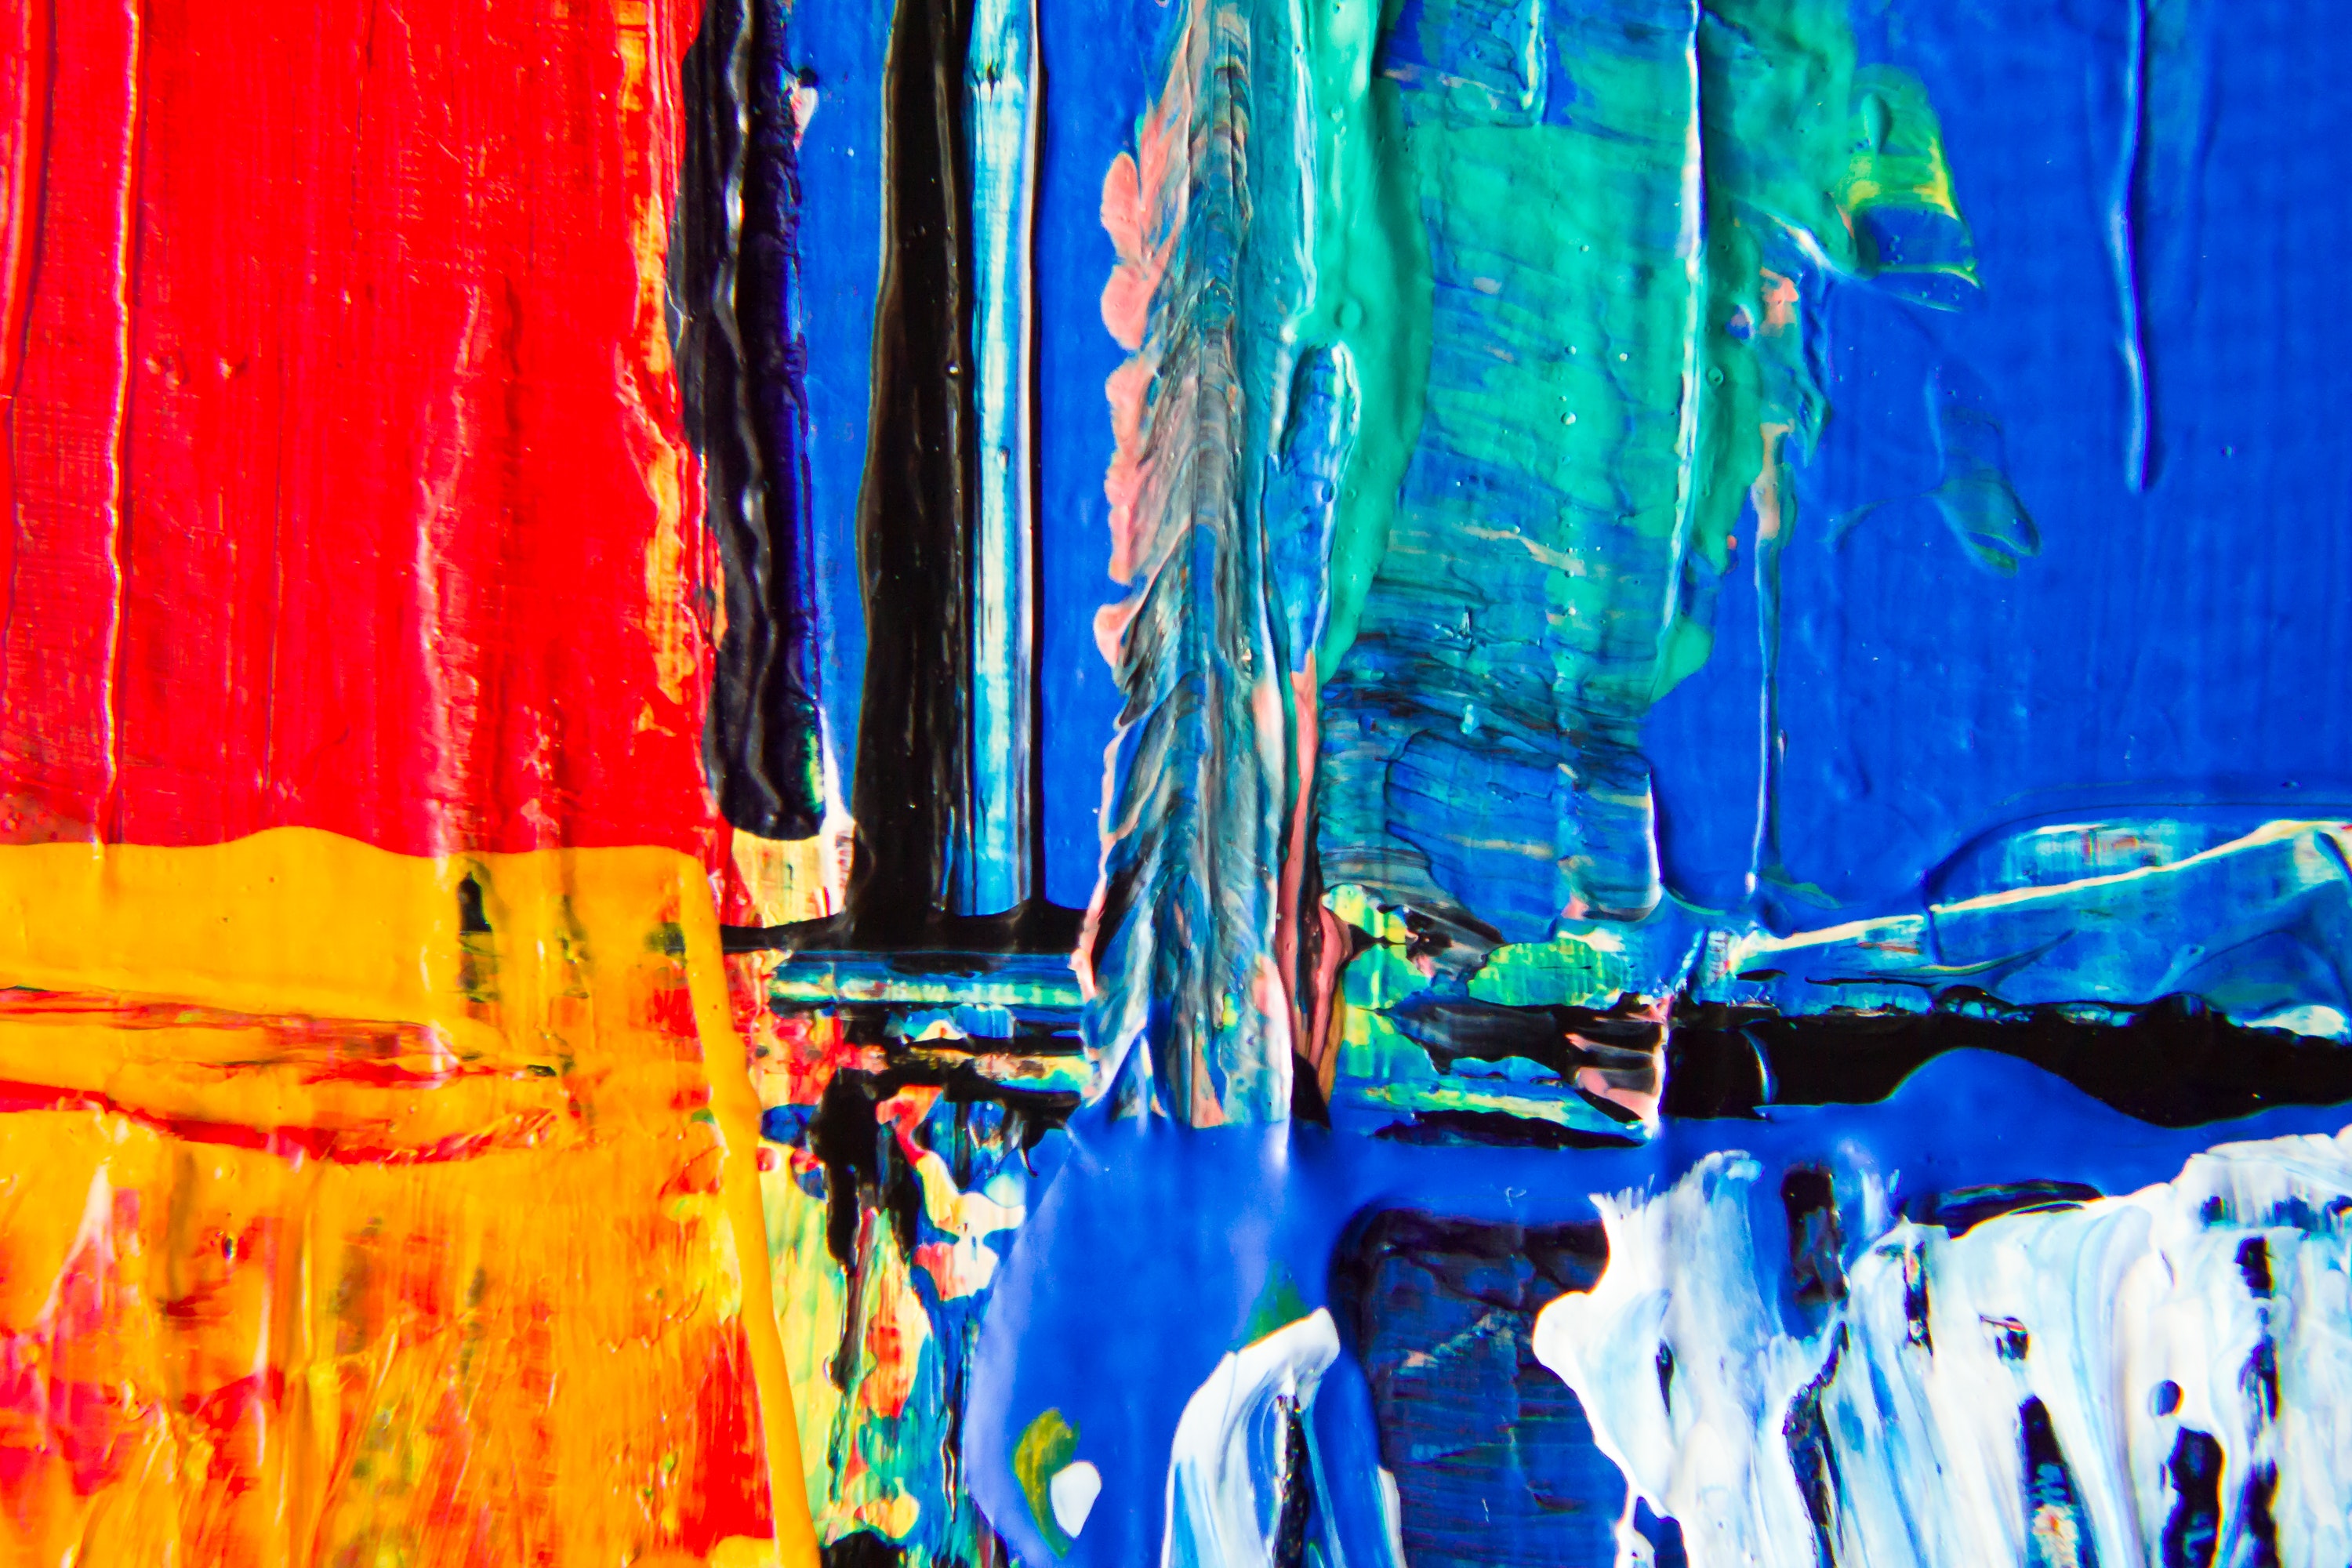
blue, red, majorelle blue, modern art, painting, art, textile, Colorfulness, Tints and shades, visual arts, paint, acrylic paint